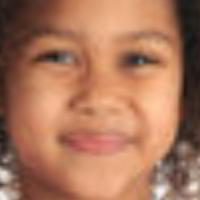
Age group: age 01-10